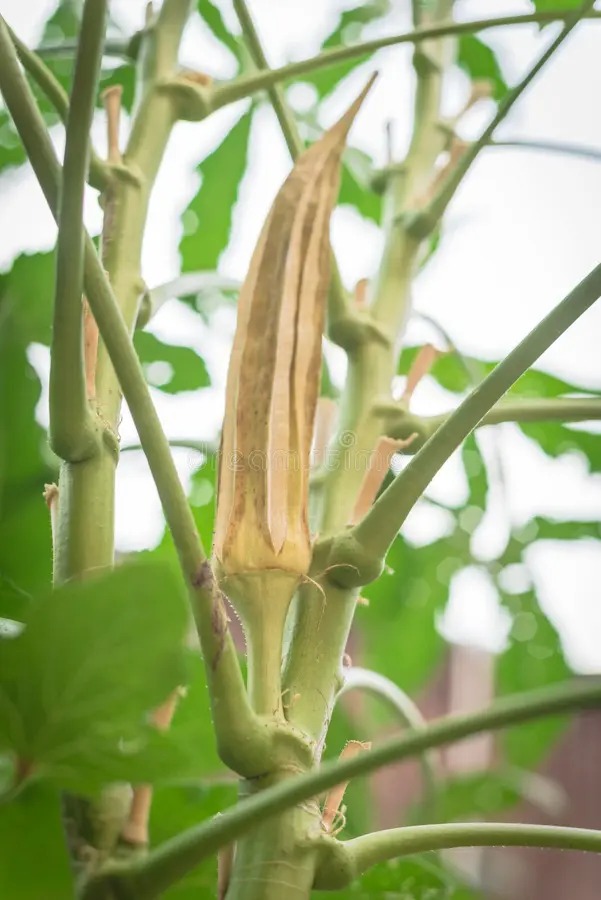
Label: Over-mature